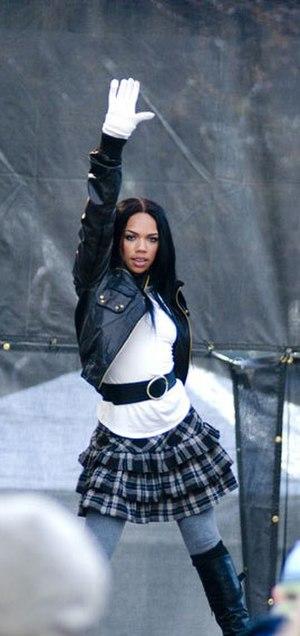
Kiely Alexis Williams, née le 9 juillet 1986 à Alexandria, est une actrice, chanteuse et danseuse américaine. Elle s'est fait connaître en tant que membre du groupe 3LW en 2000, mais c'est l'interprétation du personnage d'Aqua, présent dans la saga Les Cheetah Girls, qui la révéla mondialement. C'est à cette période que les Cheetah Girls deviennent un groupe à part entière et sortent un premier album intitulé TCG en 2007. Après la dissolution du groupe 3LW et des Cheetah Girls, elle obtient plusieurs rôles dans des productions filmiques tels que Super blonde, Elle: La Cendrillon des temps modernes, Steppin' 2 ou encore Holla II.